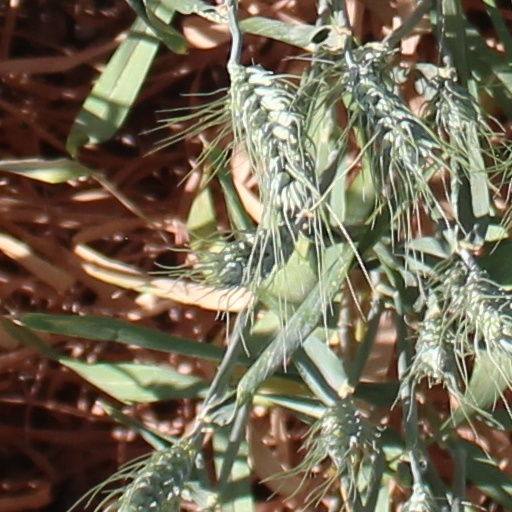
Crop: wheat